Scott Simonson

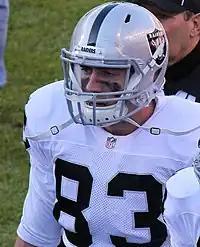
Simonson playing for the Oakland Raiders in 2014

On May 16, 2014, Simonson was signed as an undrafted free agent by the Oakland Raiders. On September 1, 2014, he was signed to the Raiders' practice squad. On December 6, 2014, he was promoted to the Raiders' active roster. On June 4, 2015, he was waived by the Raiders.